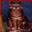
Label: cat